Revillo, South Dakota

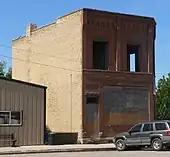
Revillo First State Bank building, September 2017

Revillo is a town in southeastern Grant County, South Dakota, United States. The population was 99 at the 2020 census.